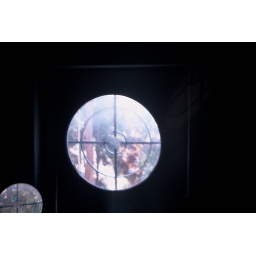
Double expo from a round window in the building I'm living